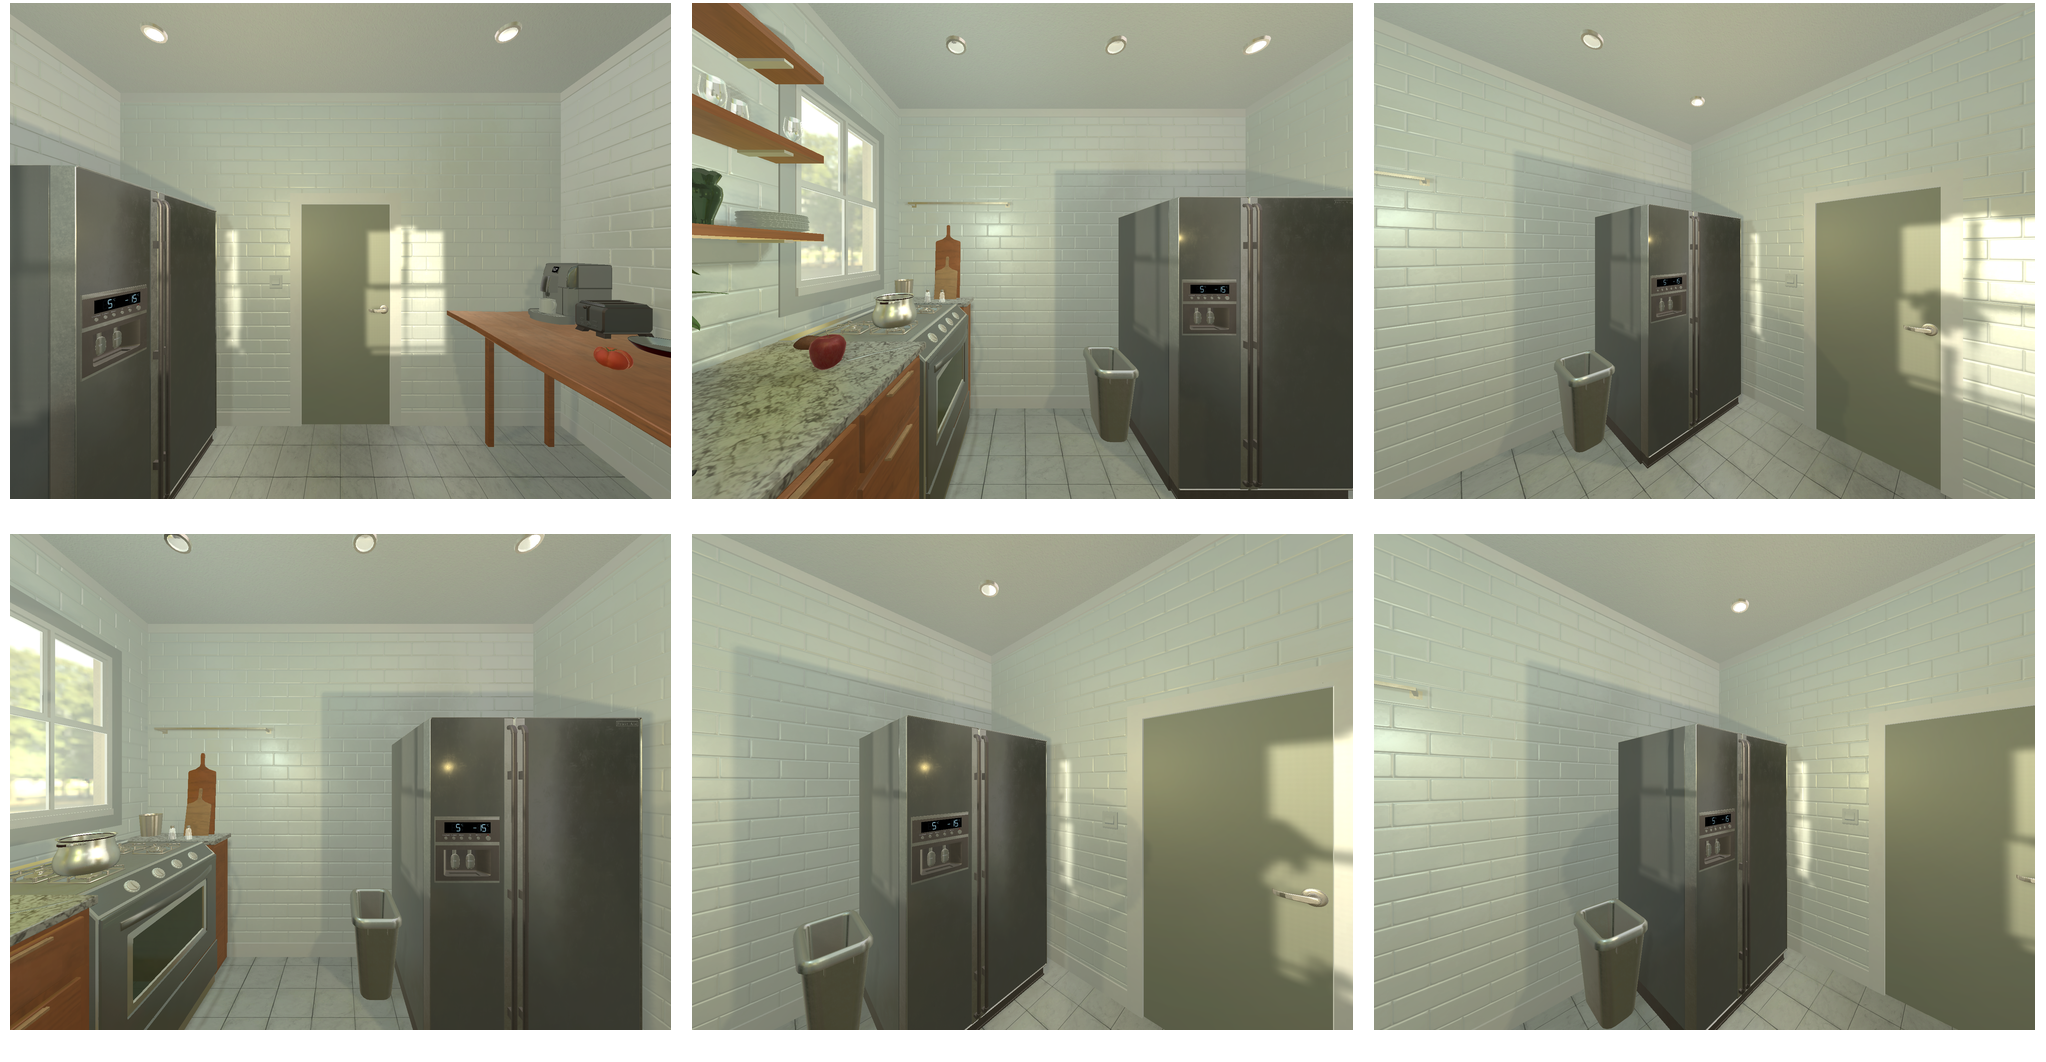Task instruction: Open the fridge.
Answer: {"task_instruction": "Open the fridge.", "nodes": ["handle1", "handle2", "fridge"], "edges": [{"functional_relationship": "openorclose", "object1": "handle1", "object2": "fridge", "spatial_relations": ["close", "in_front_of"], "is_touching": true}, {"functional_relationship": "openorclose", "object1": "handle2", "object2": "fridge", "spatial_relations": ["close", "in_front_of"], "is_touching": true}], "action_type": "pull", "function_type": "open_close_control"}